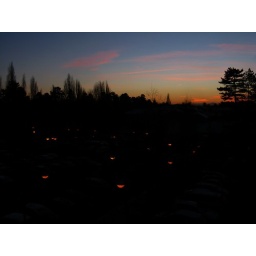
The lights go on to greet the sunset in the car park of the Spirella building in Letchworth Garden City